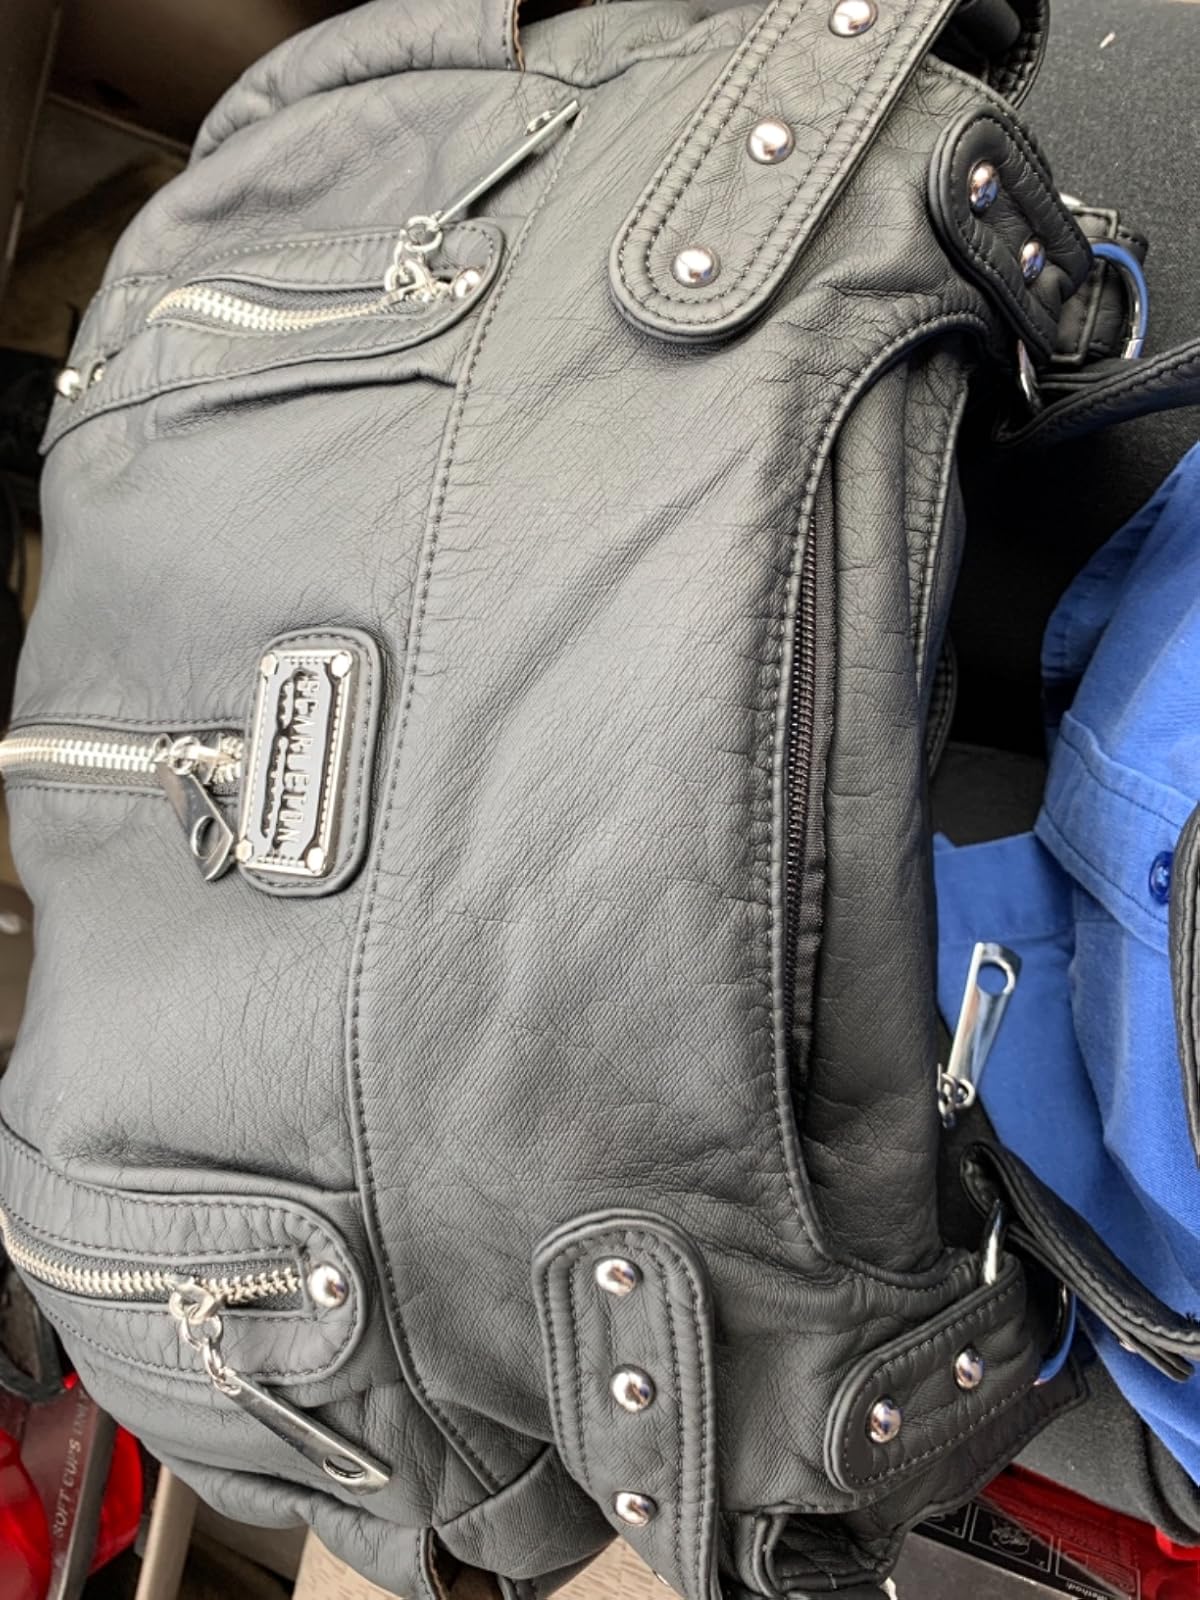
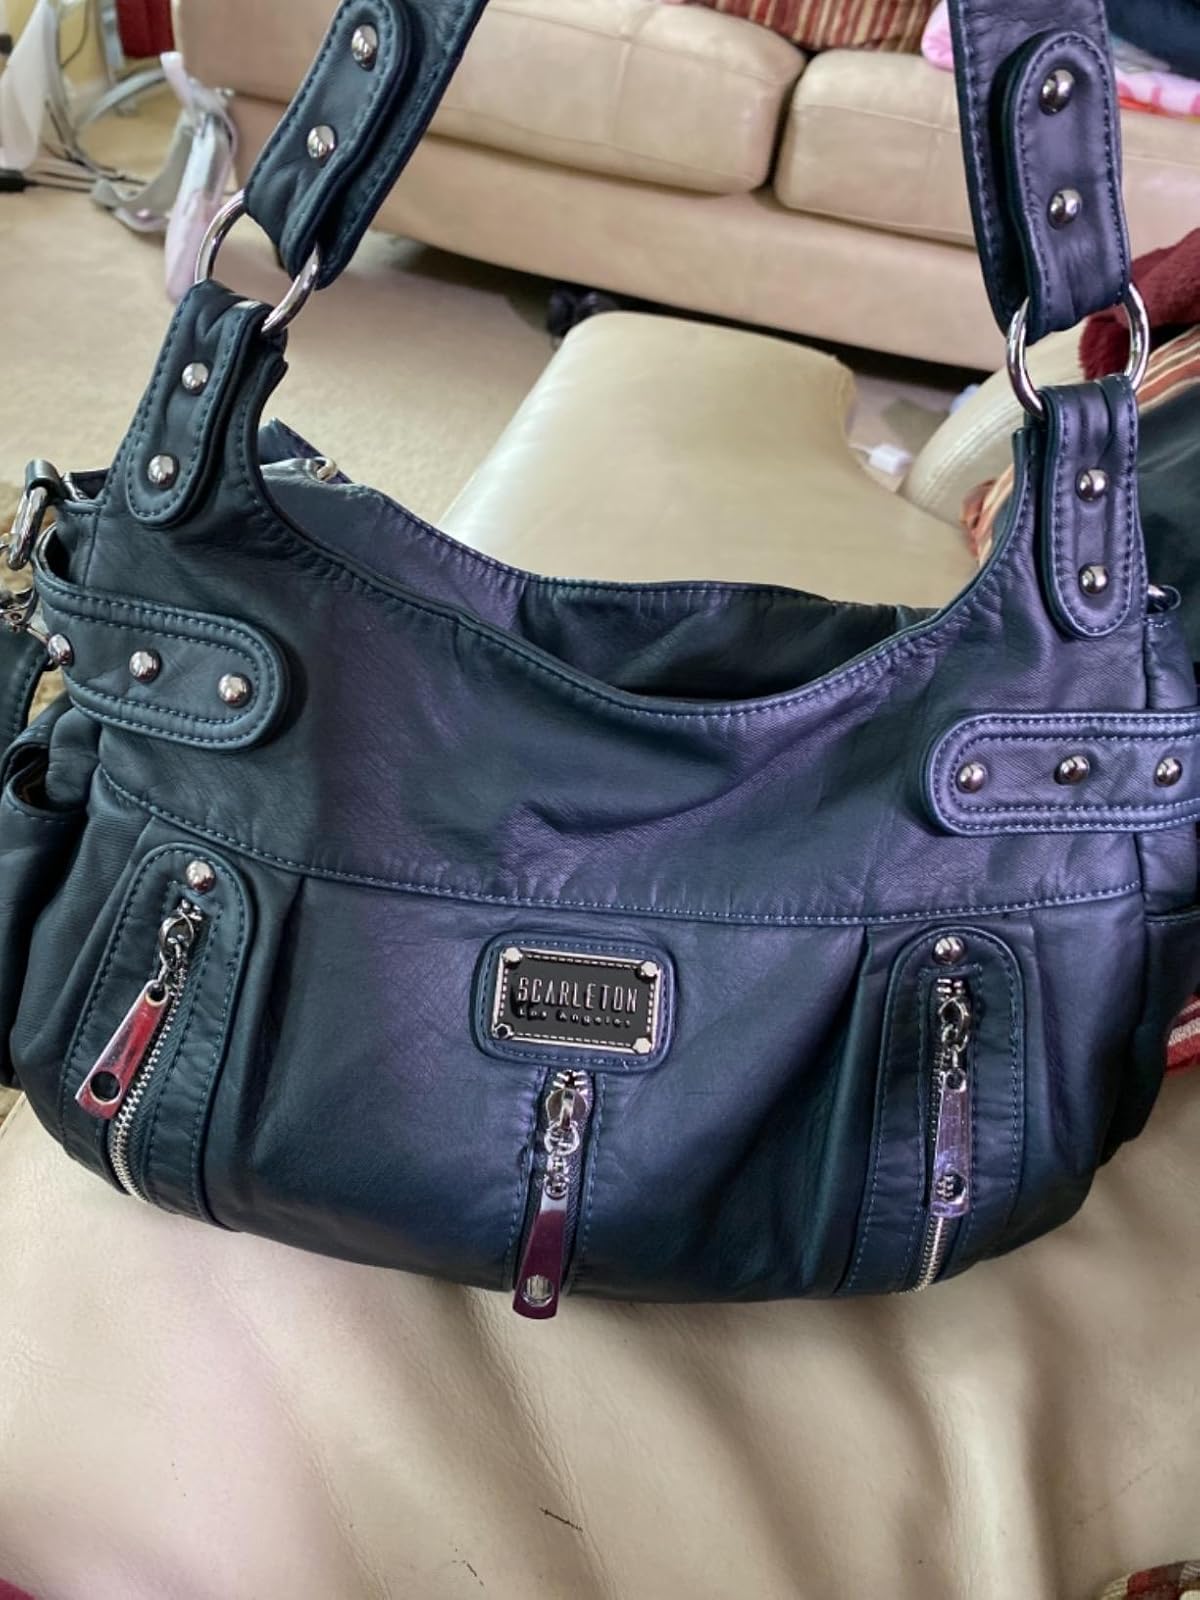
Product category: accessories_handbag
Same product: no